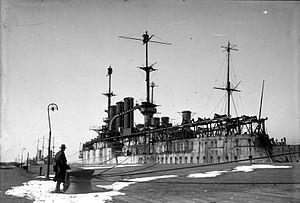
Le SMS Preußen est un cuirassé pré-dreadnought de la marine impériale allemande appartenant à la classe Braunschweig. Il a été lancé en 1903. Ses sister-ships sont les SMS Braunschweig, SMS Hessen, SMS Elsaß et SMS Lothringen.